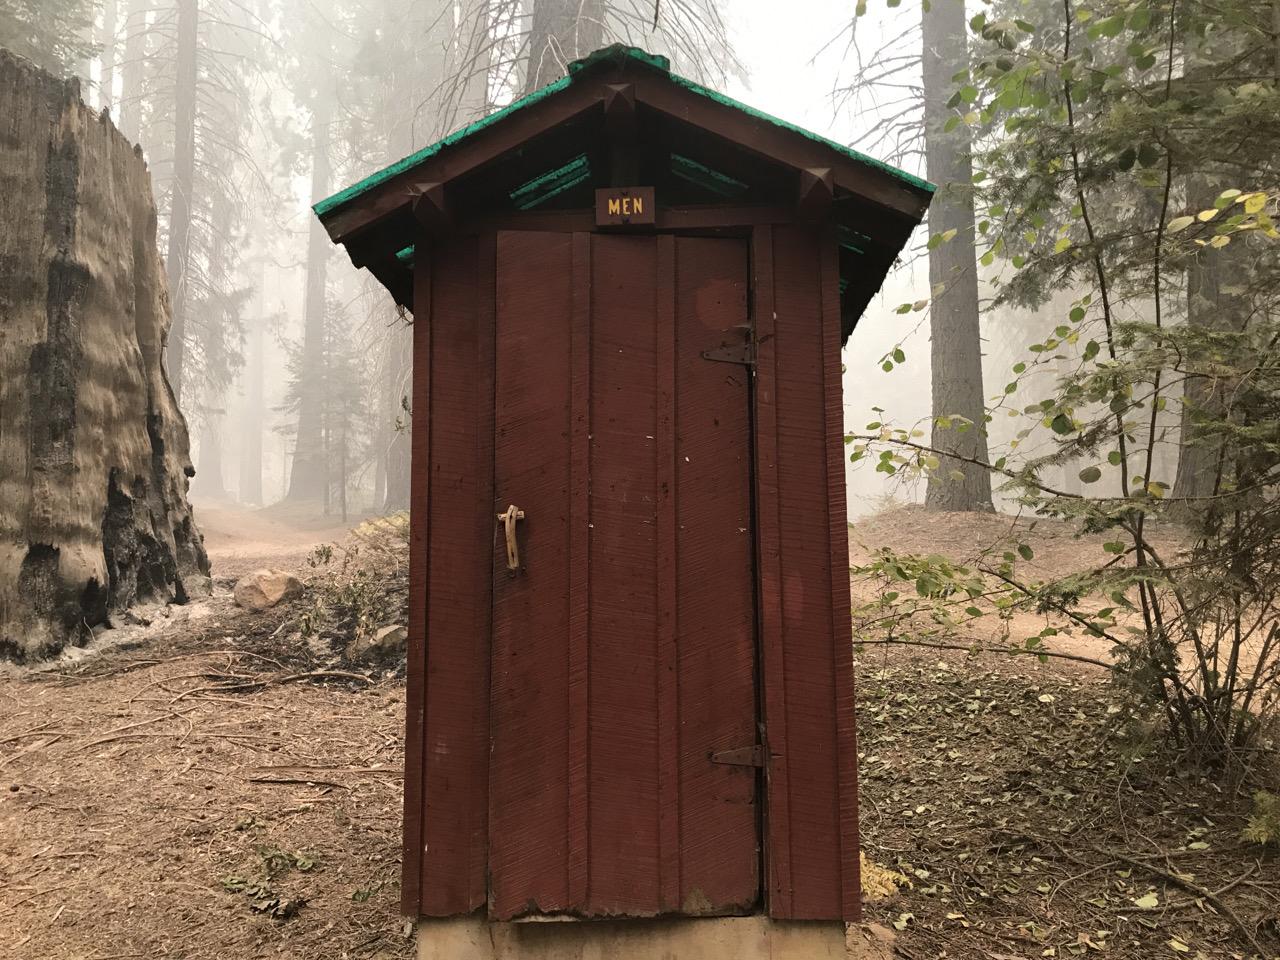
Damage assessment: no_damage